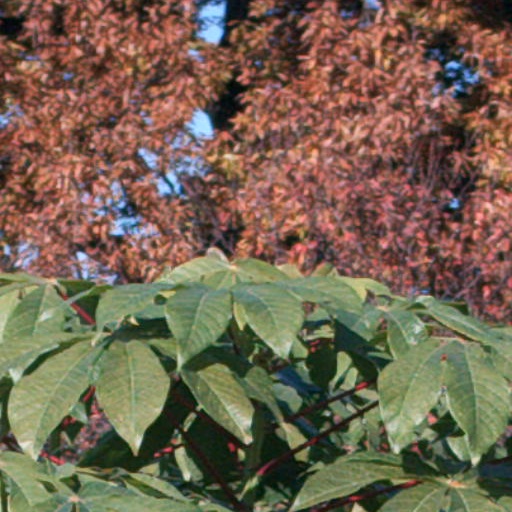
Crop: cassava